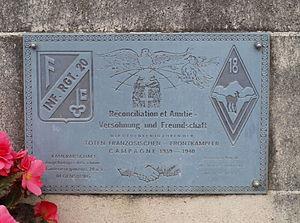
Attigny (Ardennes, France)